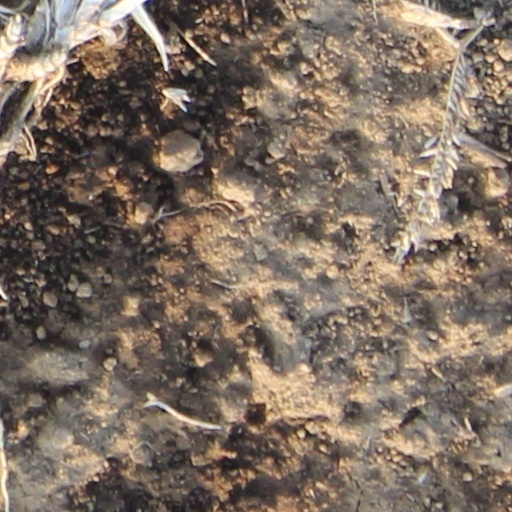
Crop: wheat